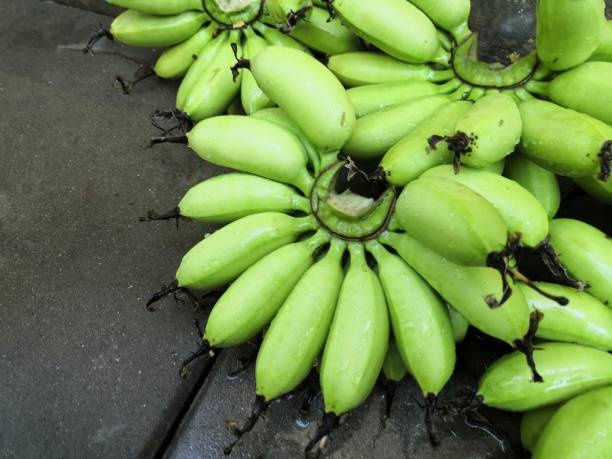
Label: banana